Manuel Torre

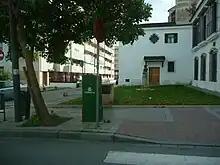
Monument

Manuel Soto Loreto, known as Manuel Torre or Manuel Torres (1878 – 1933), was a Romani (Kalo) flamenco singer.